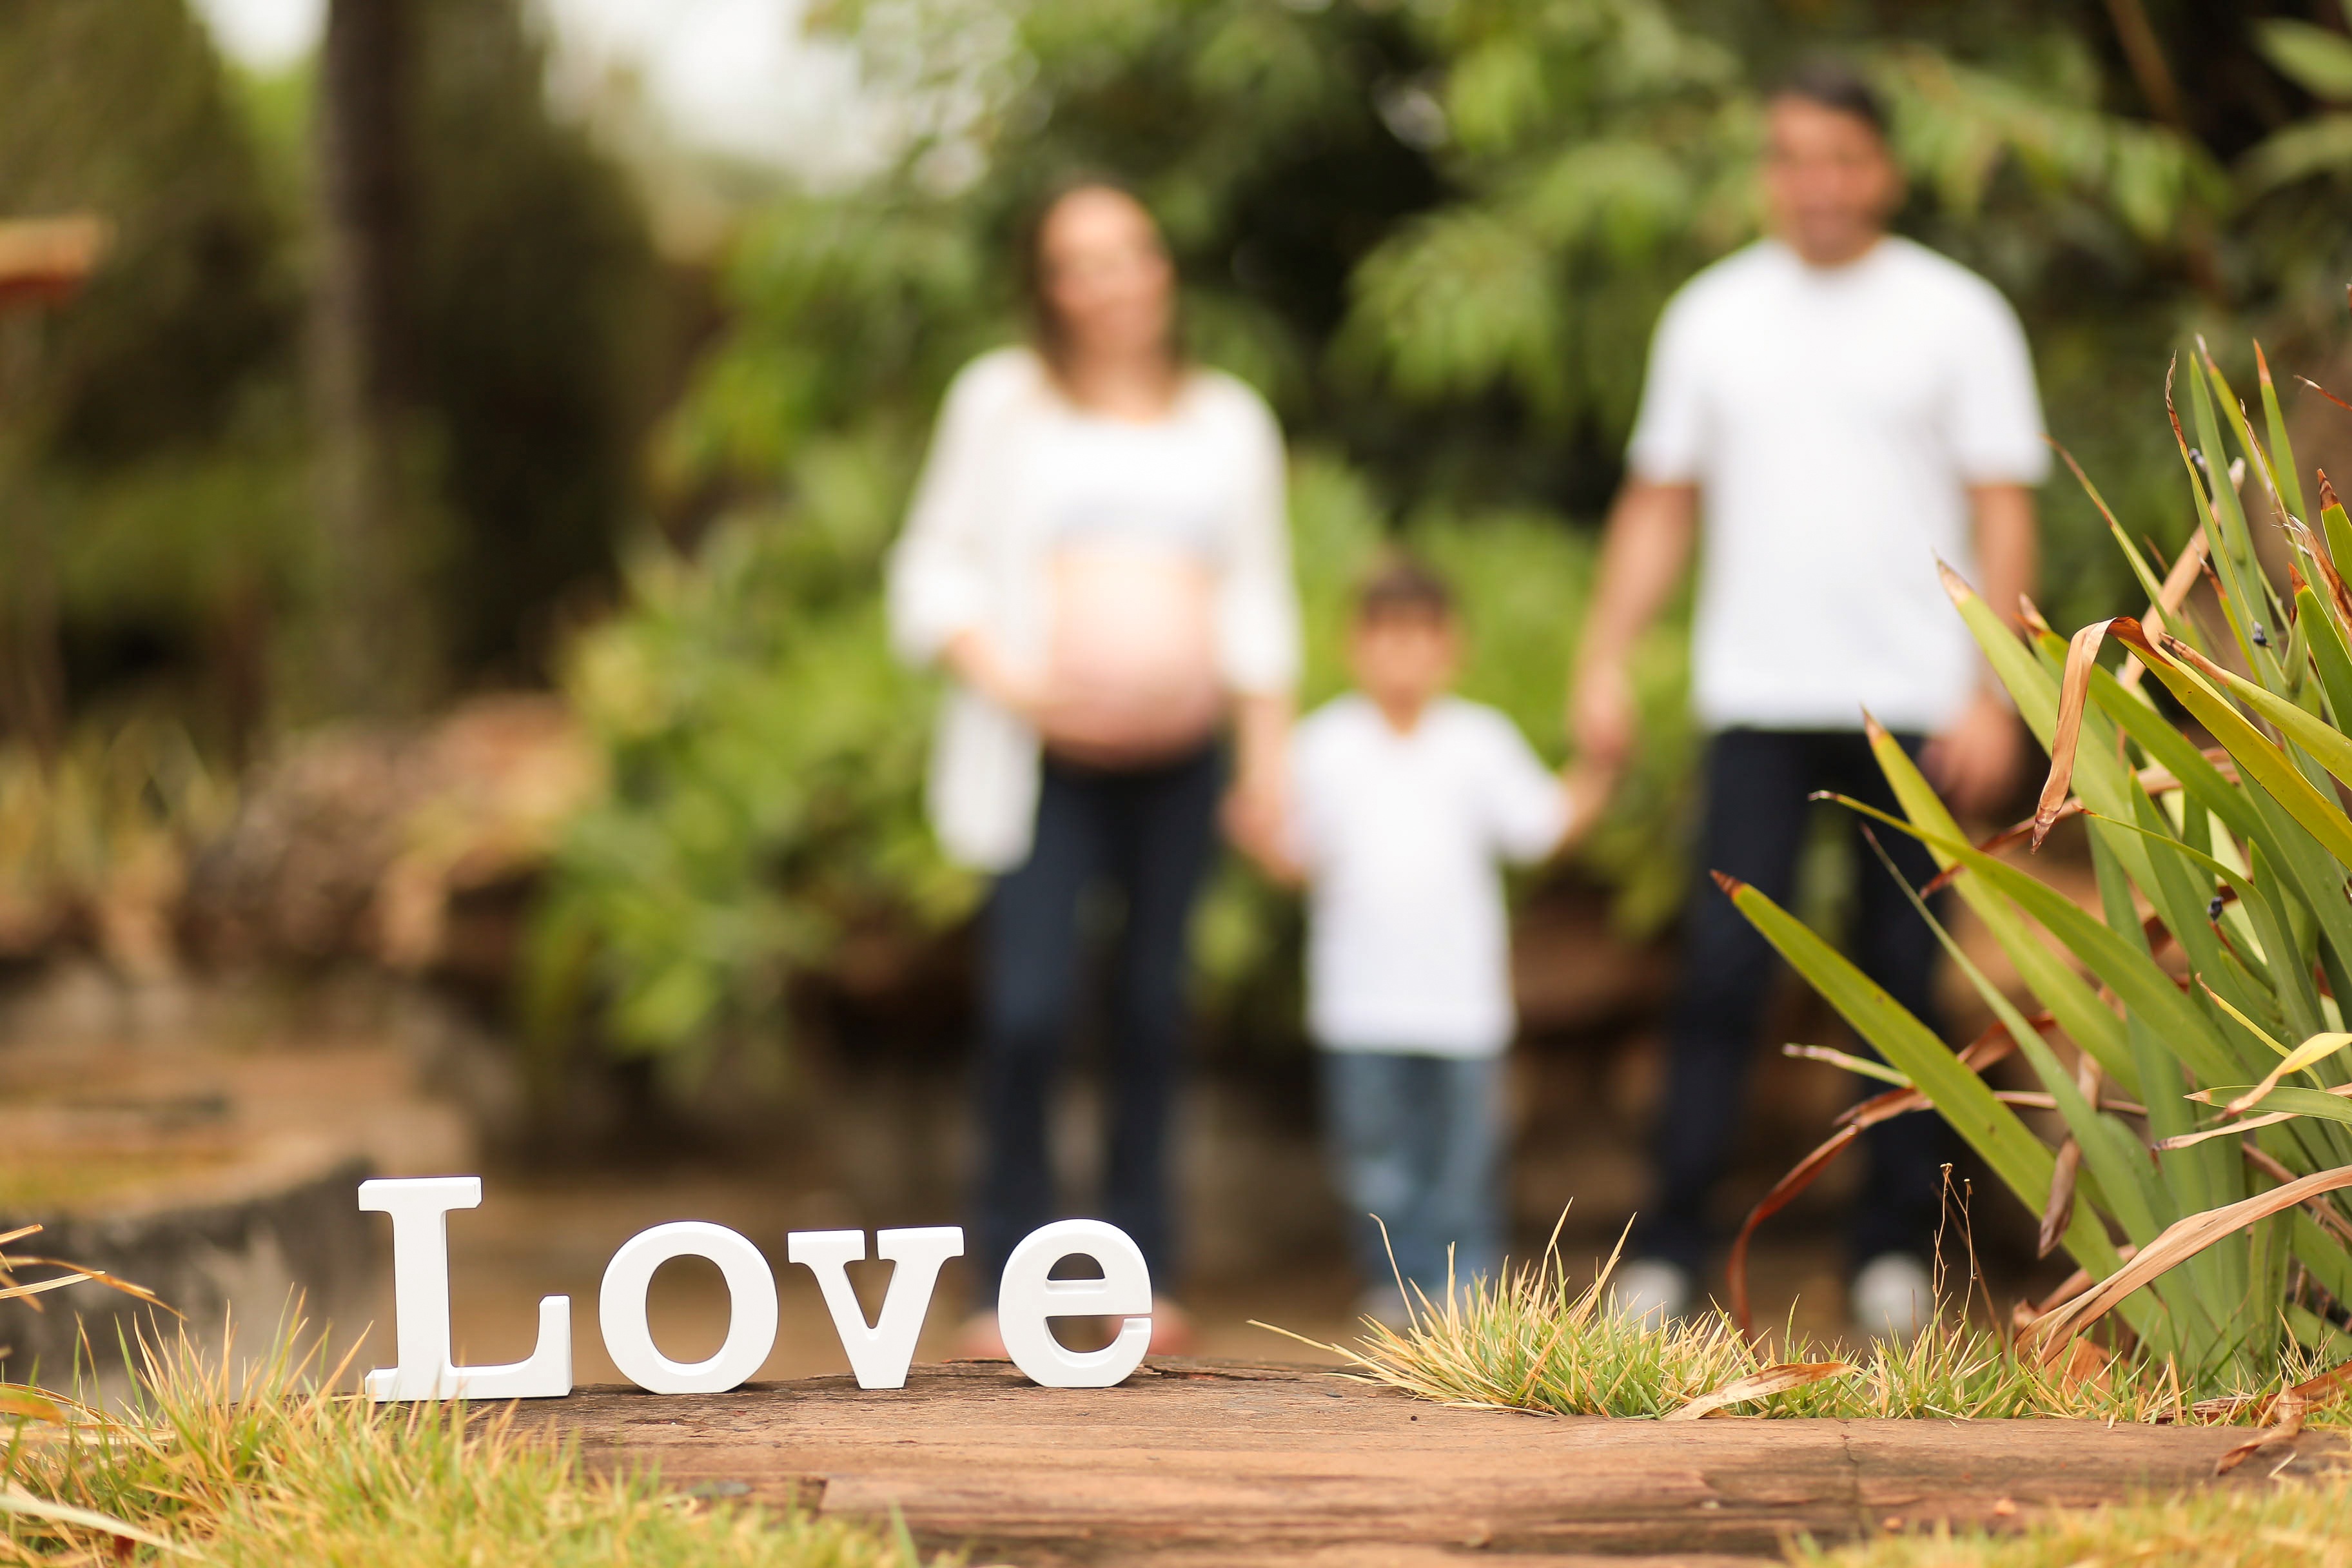
grass, lawn, waiting, love, baby, pregnancy, mother, belly, pregnant woman, big belly, maternity test